Slobodan Peladić

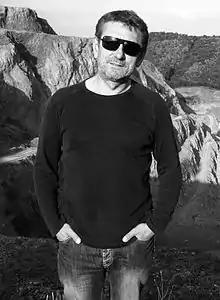
Slobodan Peladić

Slobodan Peladić (8 February 1962 – 2 February 2019) was a Serbian painter, sculptor and multimedia artist.